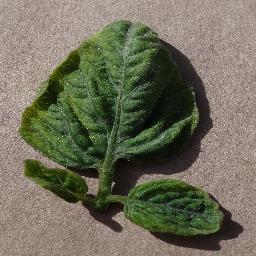
Label: Tomato___Tomato_Yellow_Leaf_Curl_Virus